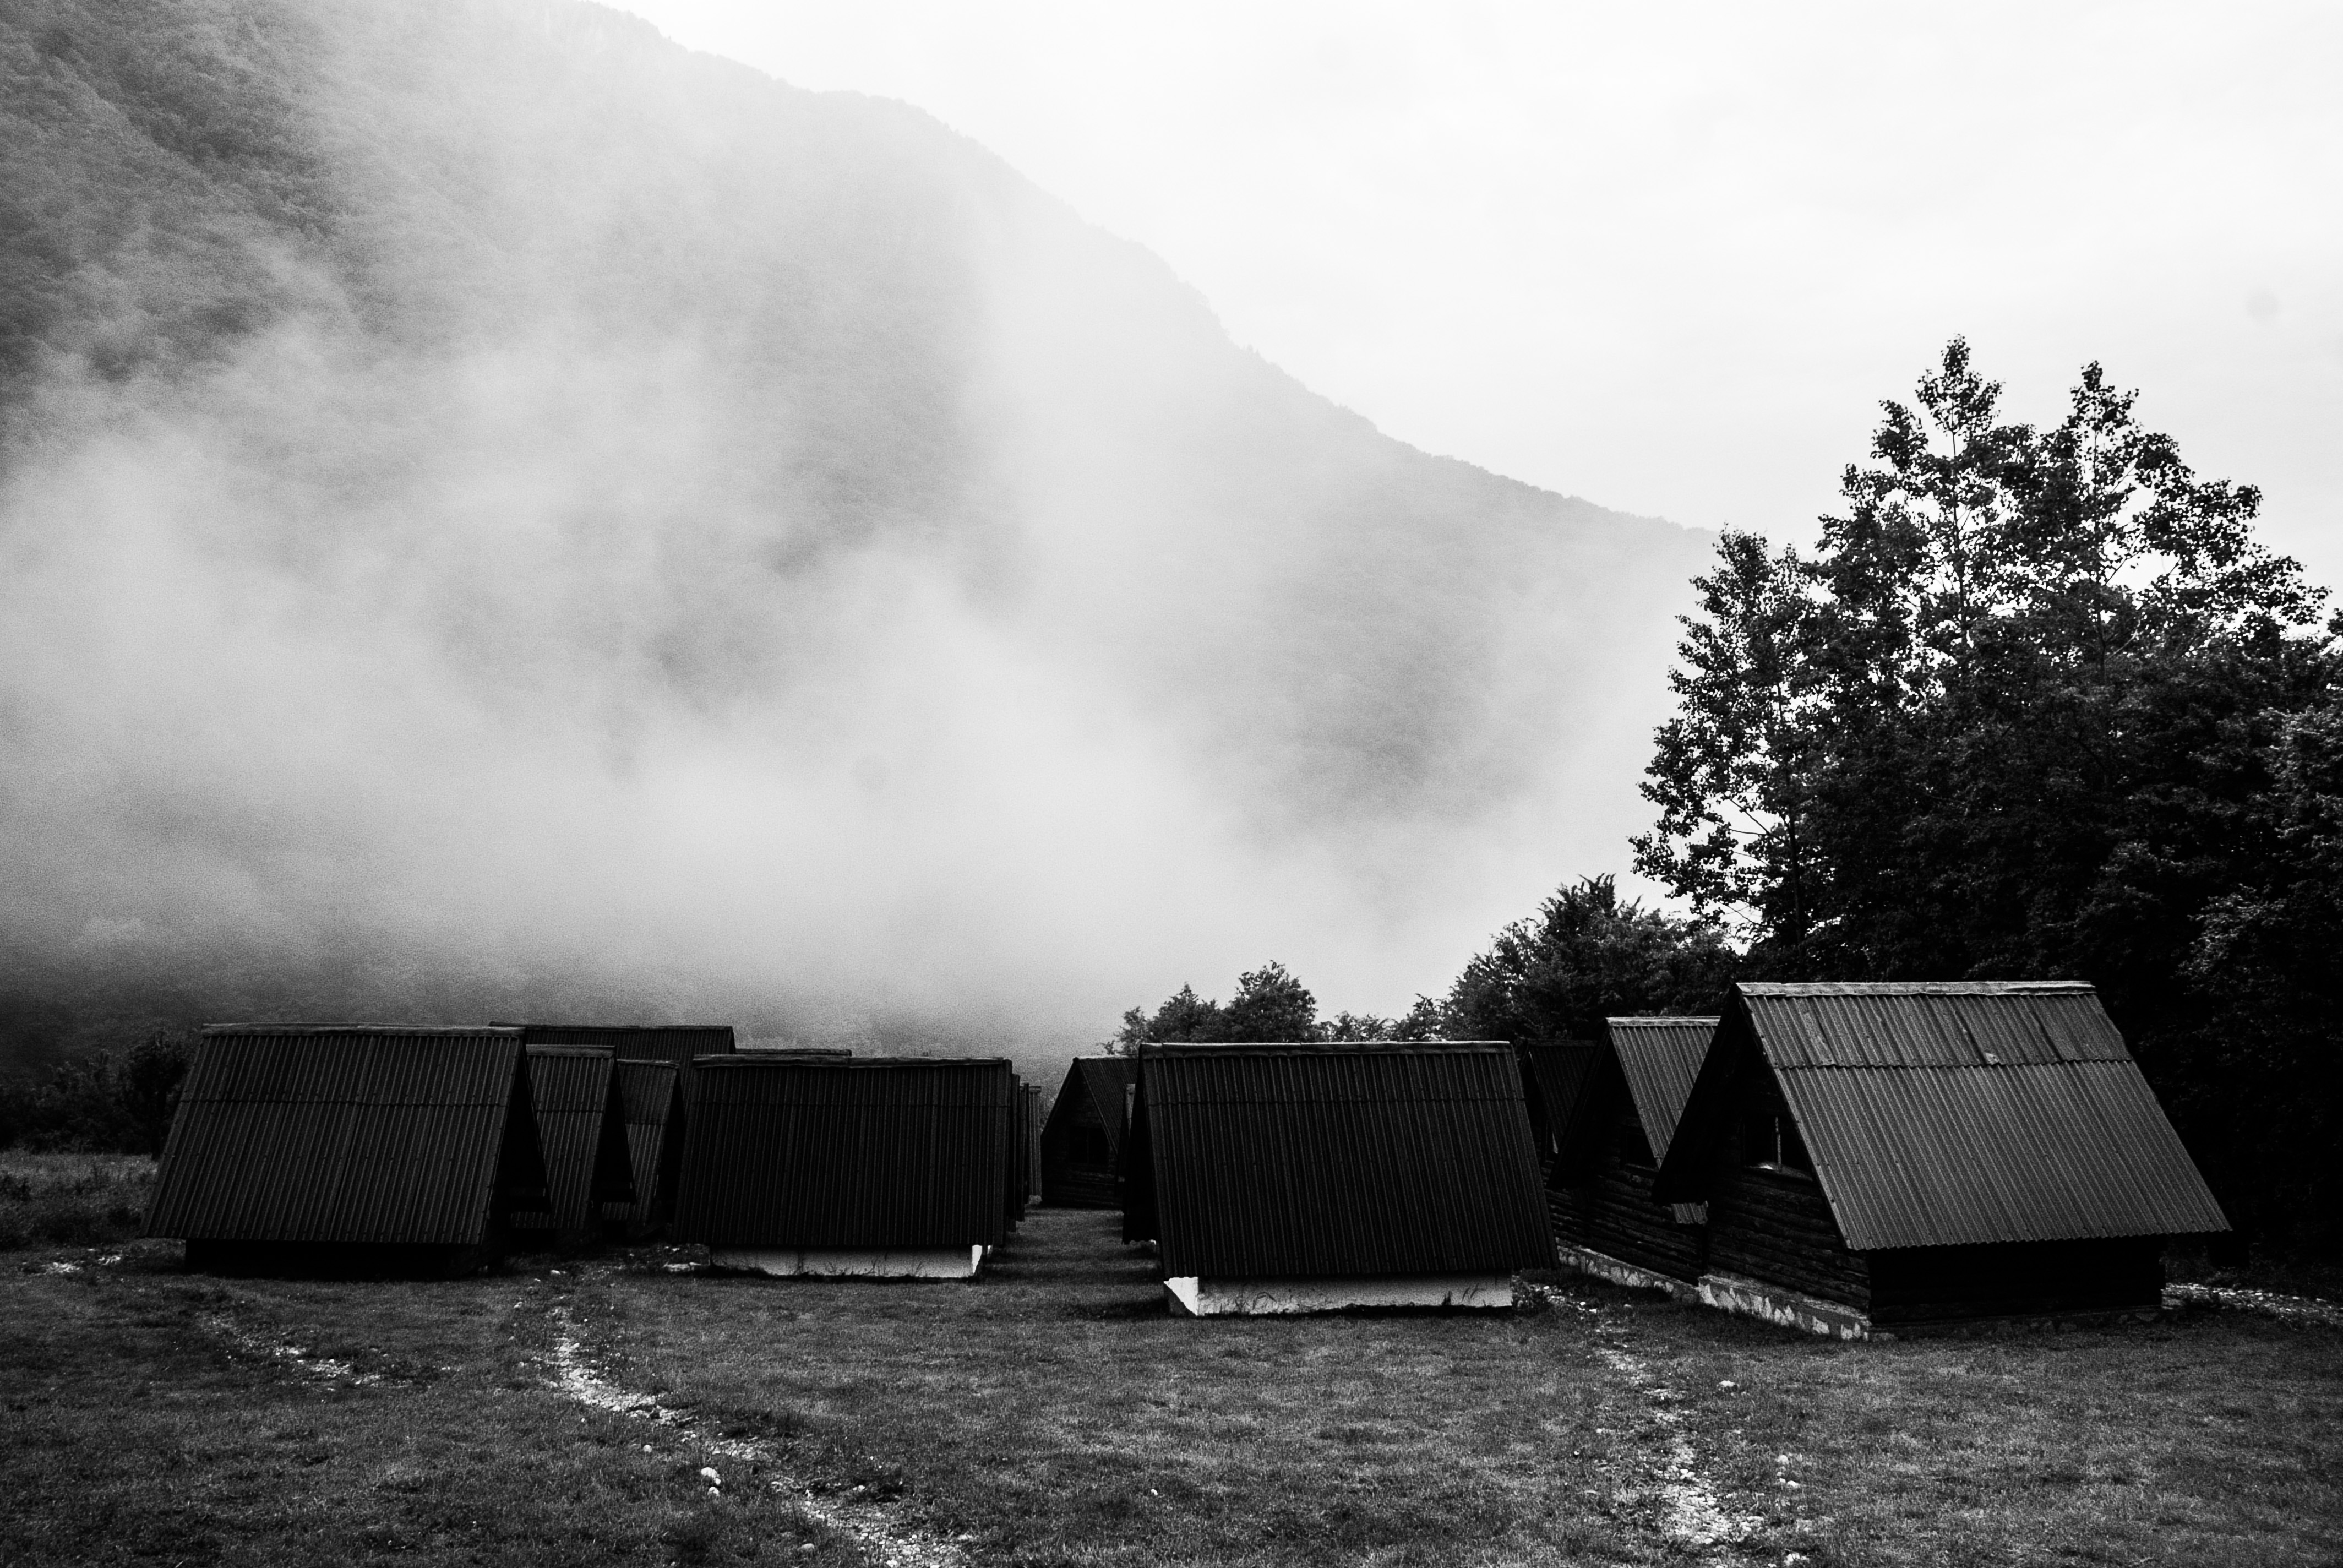
cloud, black and white, white, photography, black, monochrome, monochrome photography, atmospheric phenomenon, atmosphere of earth